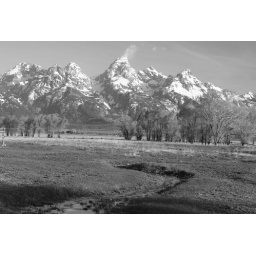
Grand Tetons in black and white